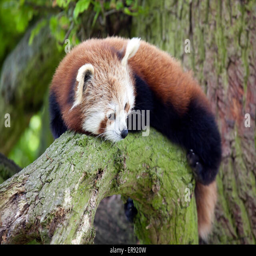
biological species sitting on a tree branch